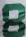
Number: 8